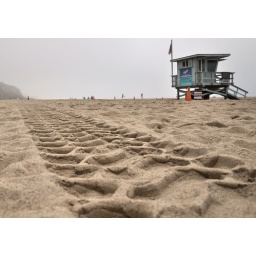
track in the sand of malibu beach